Gambling in the Philippines

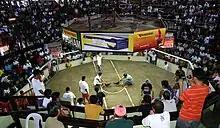

In horse race betting, people bet their money on which horses will win the race. People bet by giving their betting money to the selling windows or betting stations, then they claim their prizes there, if they win their bets. People can bet on multiple horses for higher chances of winning, and can choose among different types of horse race betting. Some of the different types of betting are win, place, show, Double Quinella, Forecast, Trifecta, Quartet, Daily Double, Pick 4, and Pick 6, etc.